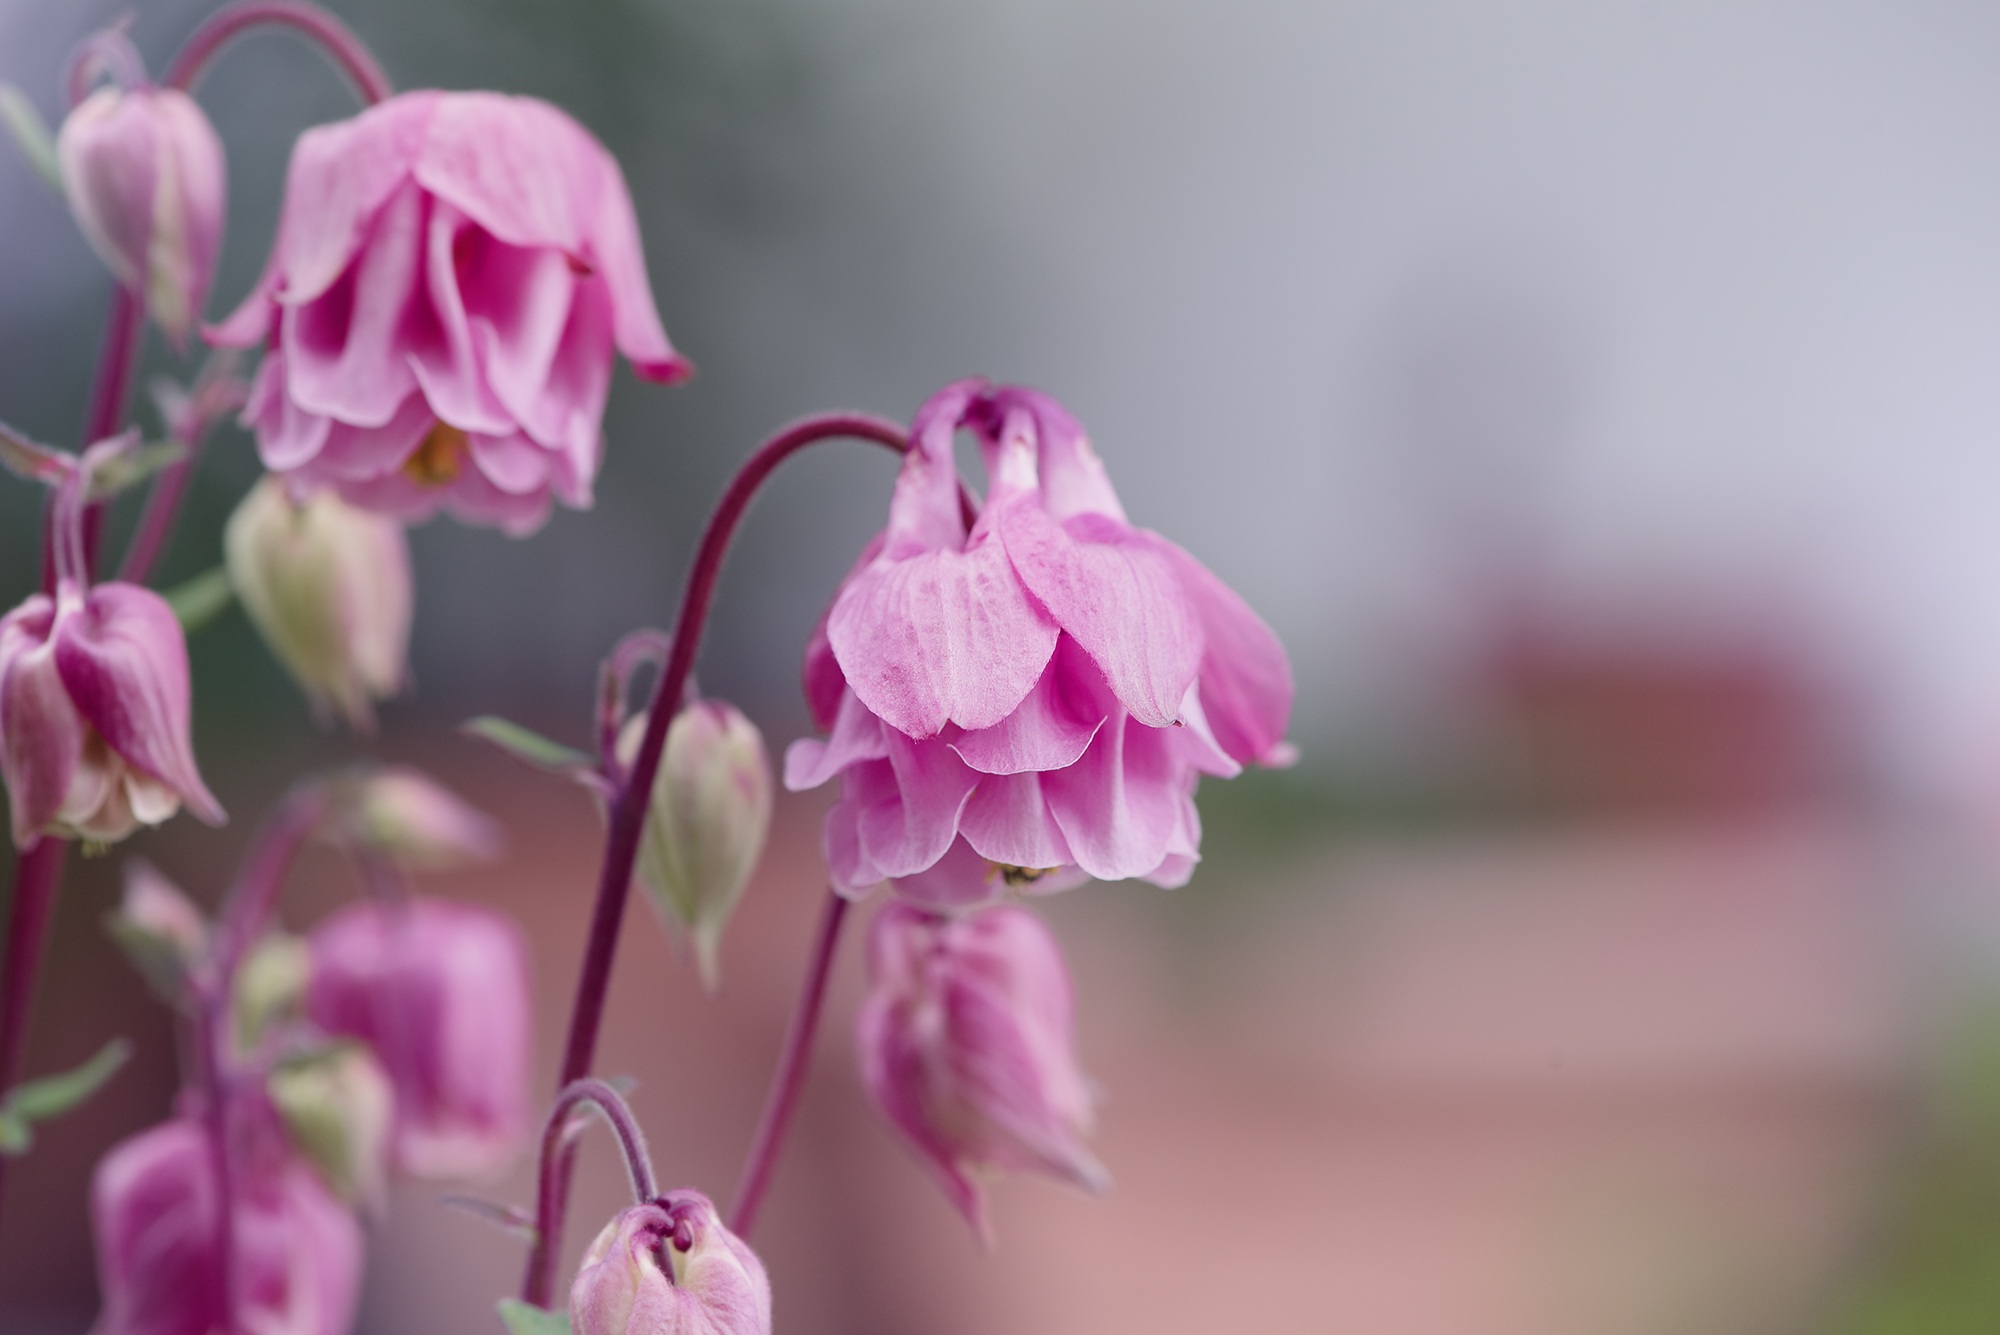
columbine, flowers, common akelei, hahnenfu gew chs, common columbine, wild flower, plant, blossom, bloom, flora, nature flower, flower garden, pink flower, pink flowers, nature, pink columbine, close, floral photography